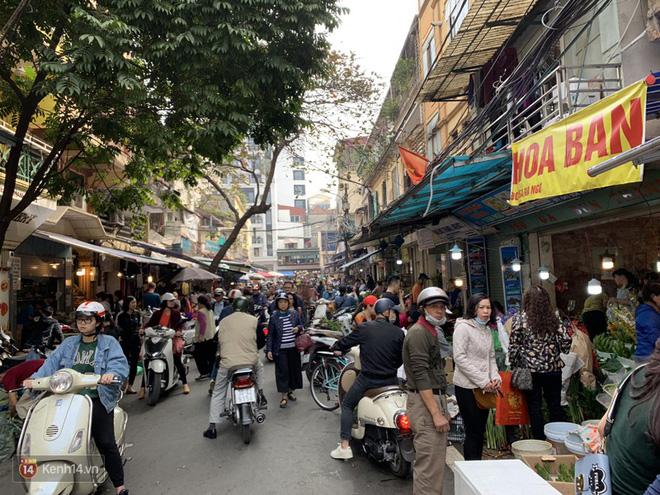
có nhiều người đang hiện diện ở trong khu chợ